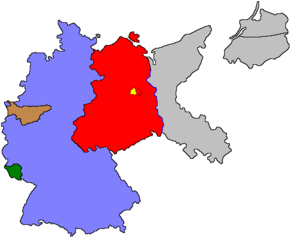
L'Autorité internationale de la Ruhr est un organisme de contrôle international veillant à la non-remilitarisation de la Ruhr au début de la Guerre froide.
Le plan Morgenthau est un projet d'occupation de l'Allemagne après la Seconde Guerre mondiale, qui a été conçu dans les années 1940 par Henry Morgenthau, alors secrétaire du Trésor des États-Unis. Il avait pour but d'empêcher l'Allemagne de déclencher une nouvelle guerre, en divisant son territoire.
Les plans alliés pour l'industrie allemande étaient le modèle que les Alliés envisageaient d'imposer à l'Allemagne au lendemain de la Seconde Guerre mondiale pour réduire et gérer la capacité industrielle de l'Allemagne.